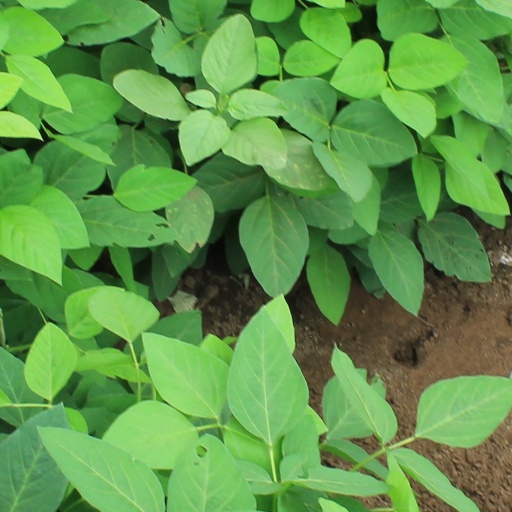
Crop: soybean